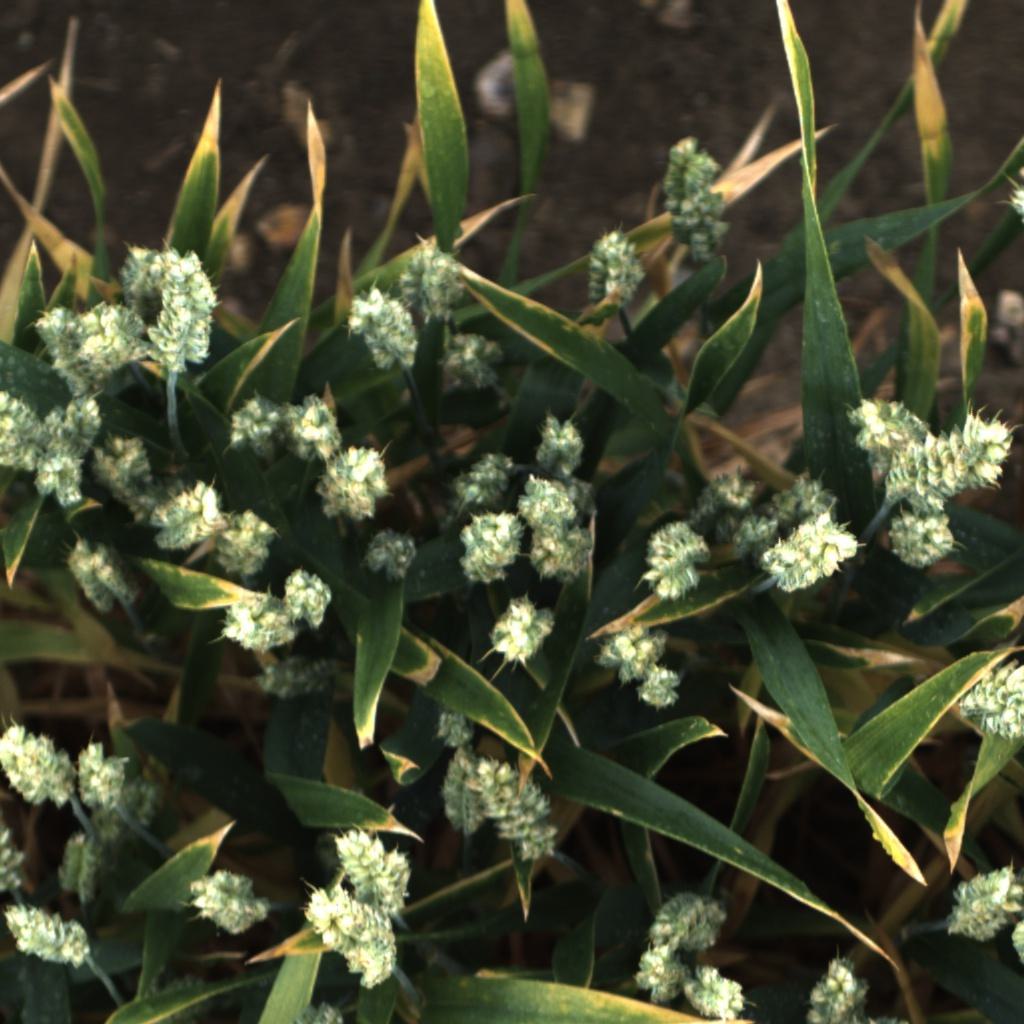
Country: UK
Location: Rothamsted
Wheat development stage: Filling - Ripening